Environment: real
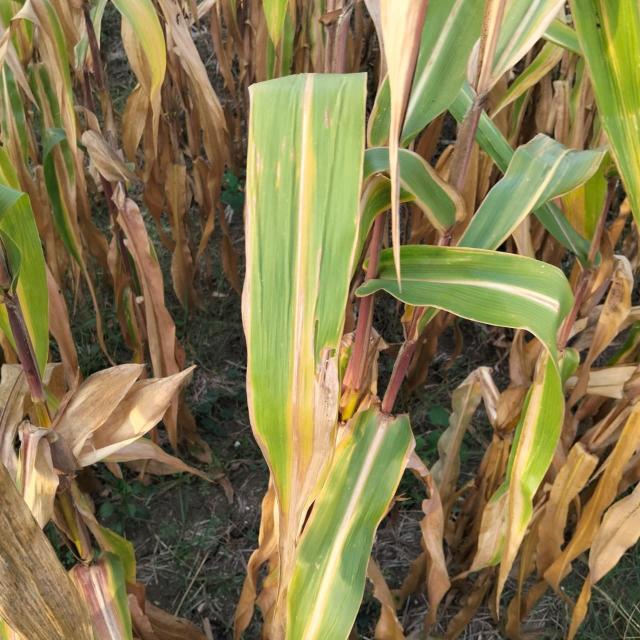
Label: nitrogen_deficiency